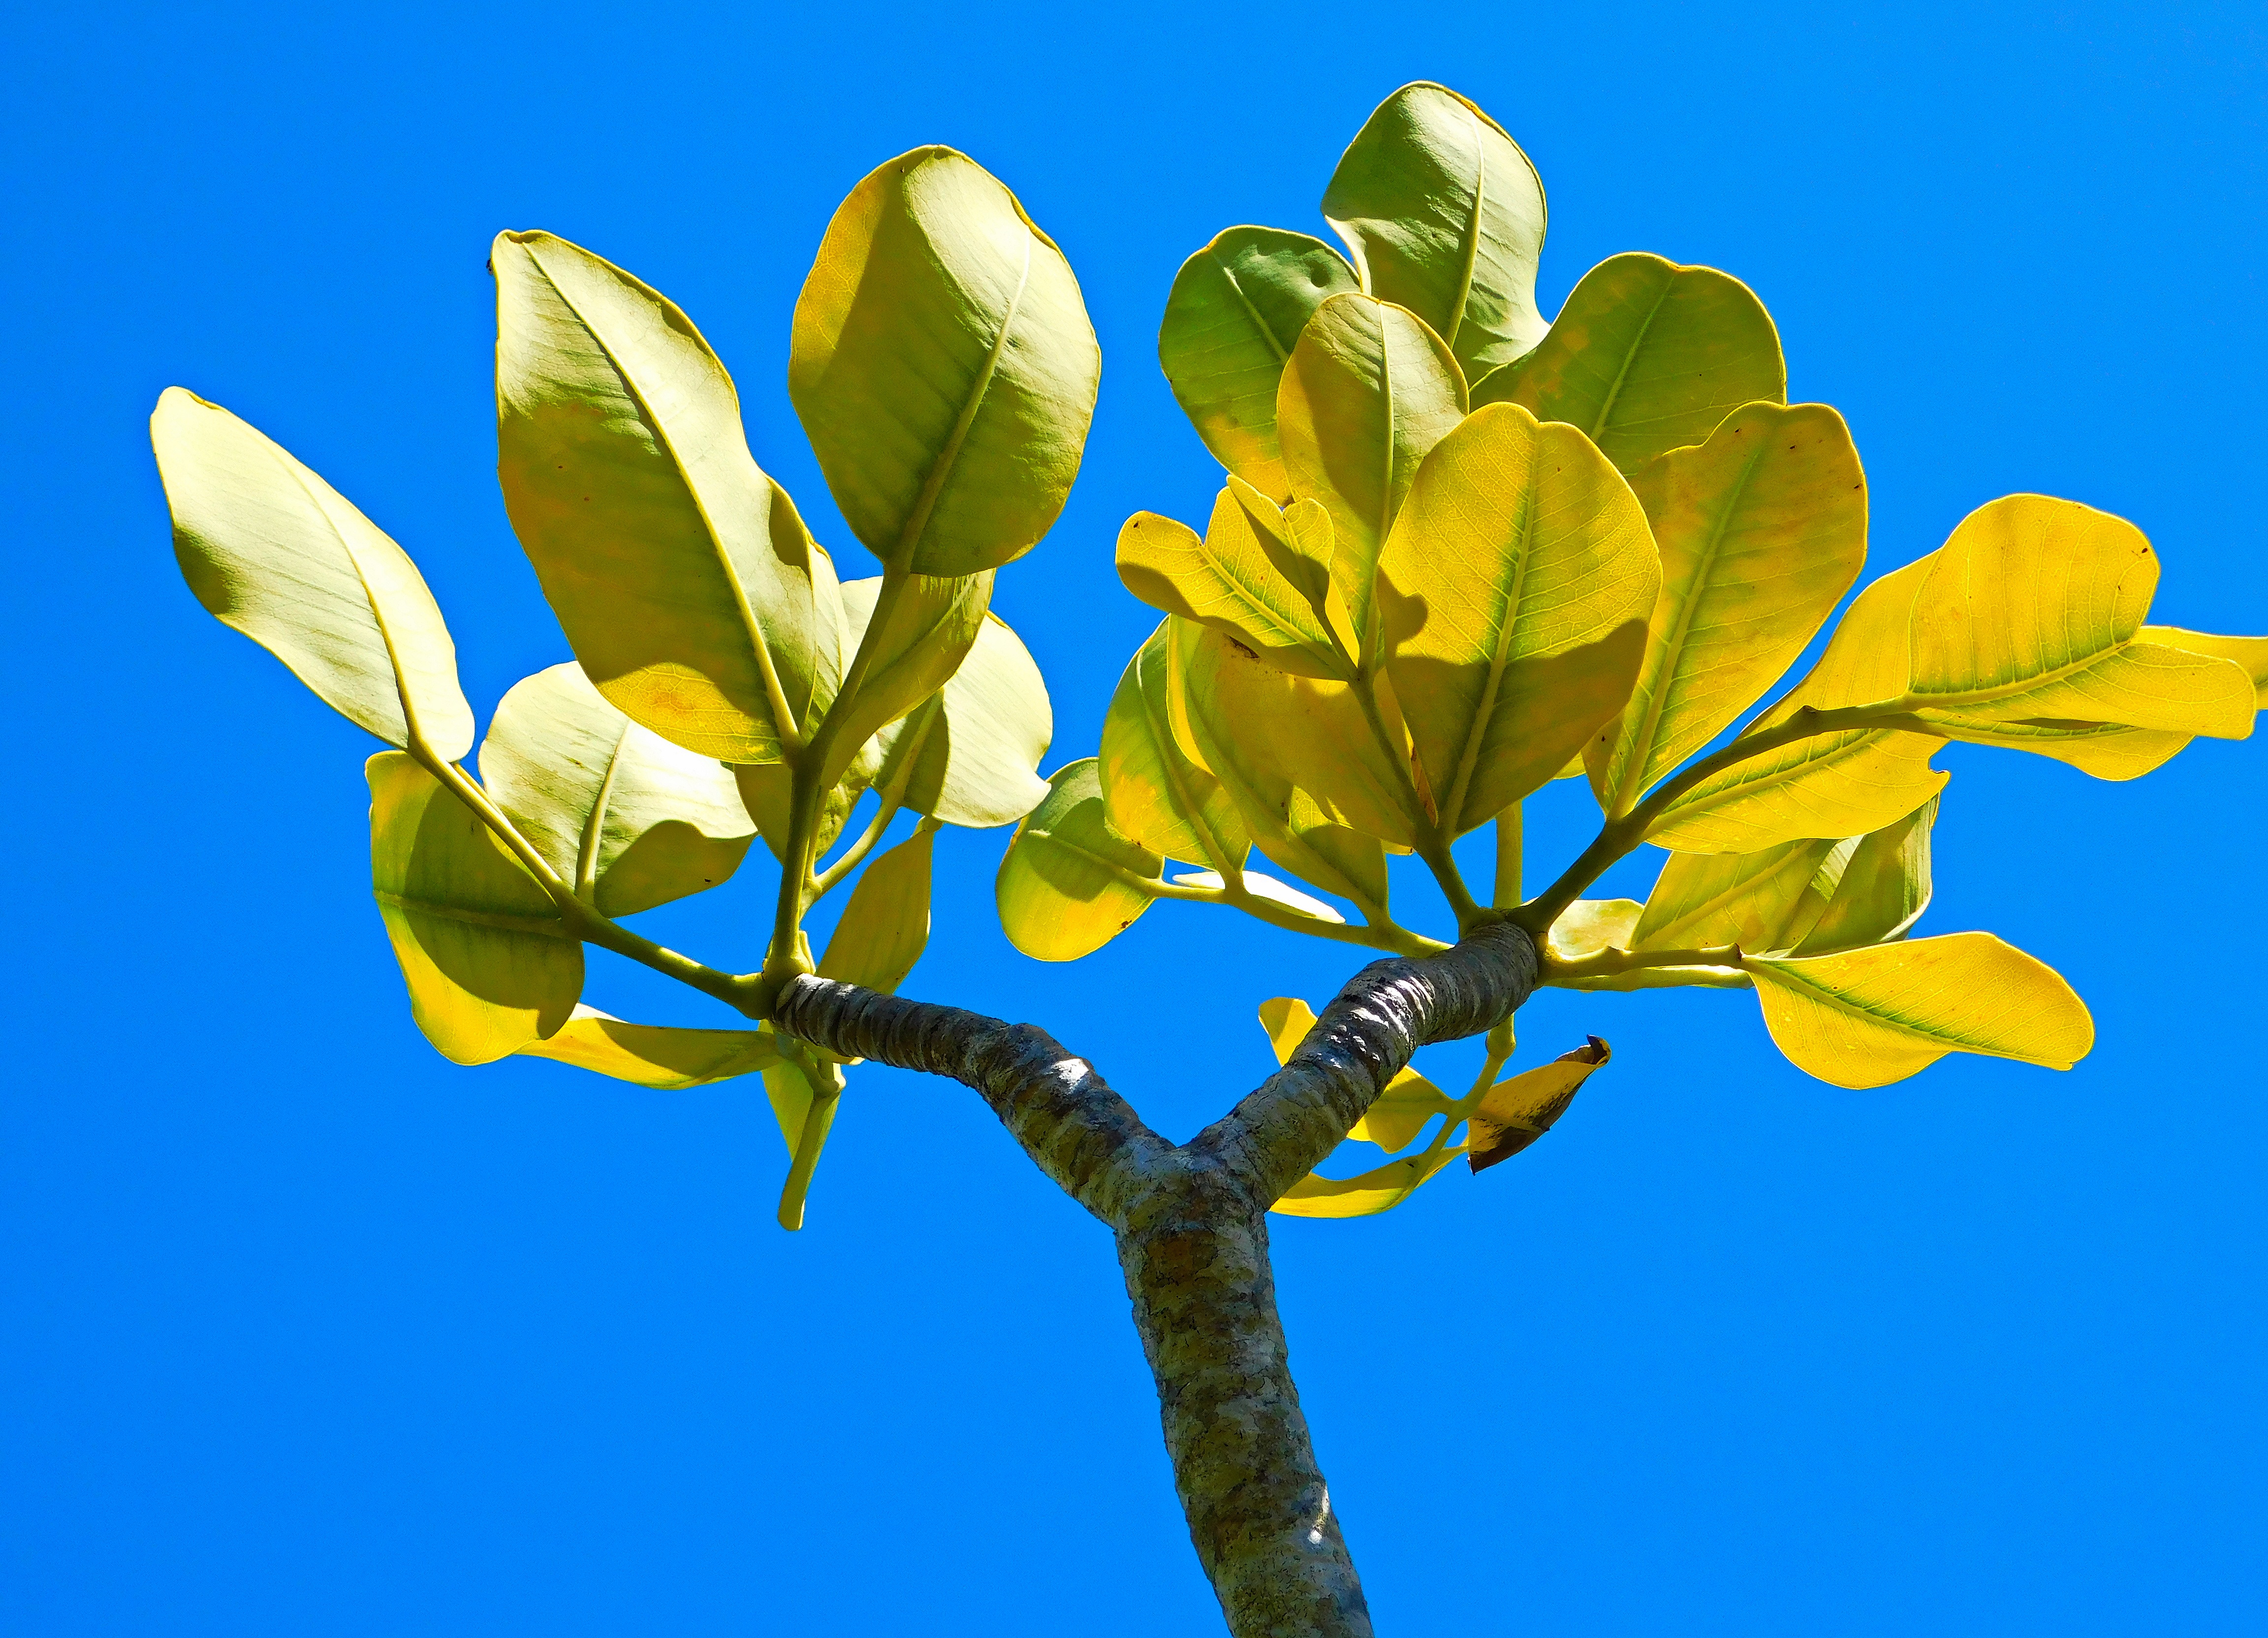
tree, nature, branch, blossom, plant, sky, sunlight, leaf, flower, petal, produce, yellow, flora, leaves, shrub, flowering plant, maidenhair tree, plant stem, woody plant, land plant